Dance belt

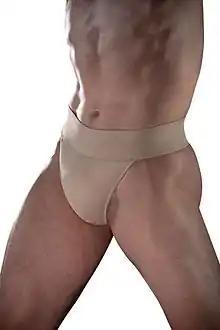
A "nude" dance belt for dancers with light skin

A dance belt is a kind of specialized undergarment commonly worn by male ballet dancers to comfortably support their genitals. Most are similar in design to thong underwear.